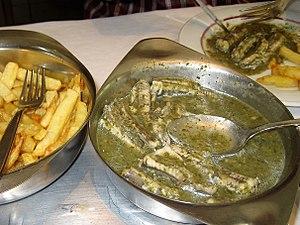
L'‍anguille au vert est un plat régional belge, une spécialité principalement de la région autour de l'Escaut, entre Termonde et Anvers.